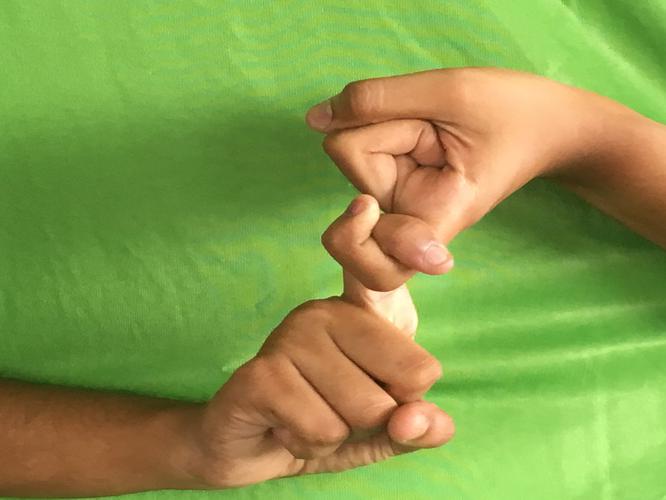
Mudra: Pasha
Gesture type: double_hand